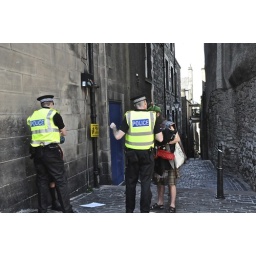
edinburgh international fringe and comedy festival 2009 pretty girl in red mac